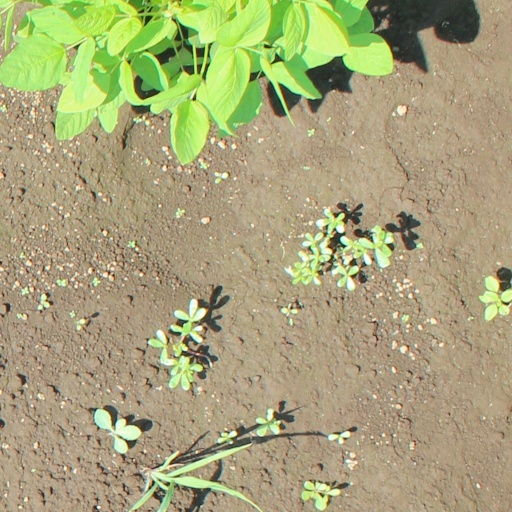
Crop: soybean